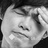
Emotion: neutral